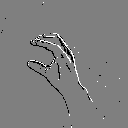
ASL letter: c